Wedding-cake style

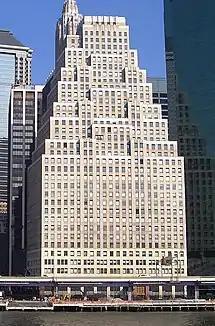
120 Wall Street in New York, a skyscraper from 1930, is an archetype of wedding-cake architecture.

In architecture, a wedding-cake style is an informal reference to buildings with many distinct tiers, each set back from the one below, resulting in a shape like a wedding cake, and may also apply to buildings that are richly ornamented, as if made in sugar icing.